Eliphalet Ferris House

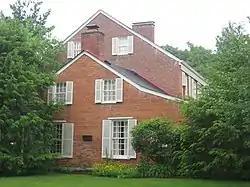
One end of the house

Eliphalet Ferris House is a registered historic building in Mariemont, Ohio, listed in the National Register on May 29, 1975. The house was constructed in 1802 or 1803, or built or expanded in 1812.